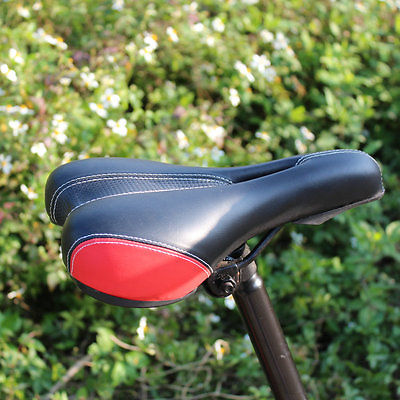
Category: bicycle